Face the Music (music ensemble)

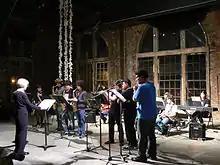
Face the Music performing at the Brooklyn Lyceum, May 12, 2010

Face the Music is a youth new music ensemble comprising more than 160 students from the New York City area, ages 9–17, who focus on performing works by living composers. One of the few American youth ensembles that is dedicated to contemporary music, they have been called "polished, exuberant" and one of “New York’s favorite contemporary-classical ensembles”